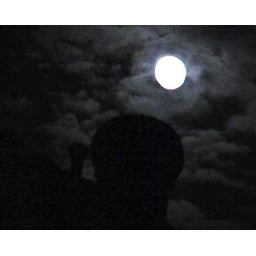
full moon from my back door over norm's house approx 4am sat 10jan09_b_auto corrected